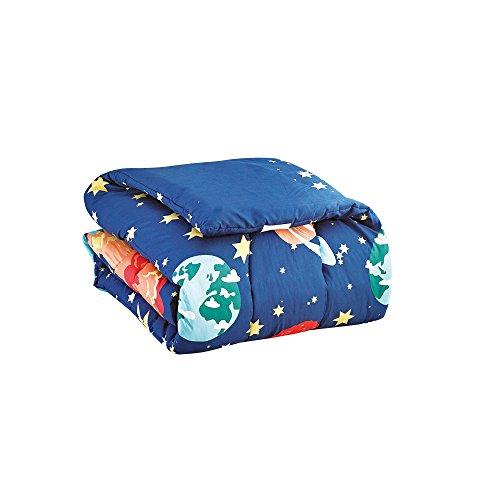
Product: Gizmo Kids 3 Piece Blast Off Comforter Set, Full, Navy
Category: Home & Kitchen | Bedding | Kids' Bedding | Comforters & Sets | Comforter Sets
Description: Includes reversible comforter, 2 pillow shams.
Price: $24.27
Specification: ProductDimensions:86x76x1inches|ItemWeight:4.2pounds|ShippingWeight:4.2pounds(Viewshippingratesandpolicies)|Manufacturer:NewSegaHomeTextiles|ASIN:B07F2HN61R|Itemmodelnumber:GK23BO0002